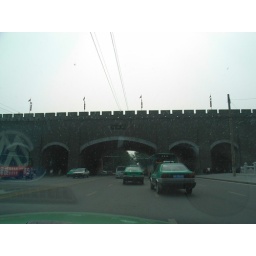
It's like coming home when passing under the city wall again.